Sky position (RA, Dec in degrees): 177.016, 21.519
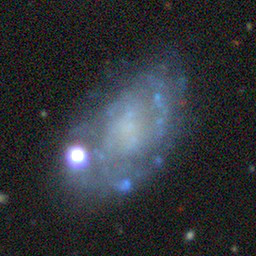
Galaxy morphology: Unbarred Loose Spiral Galaxies